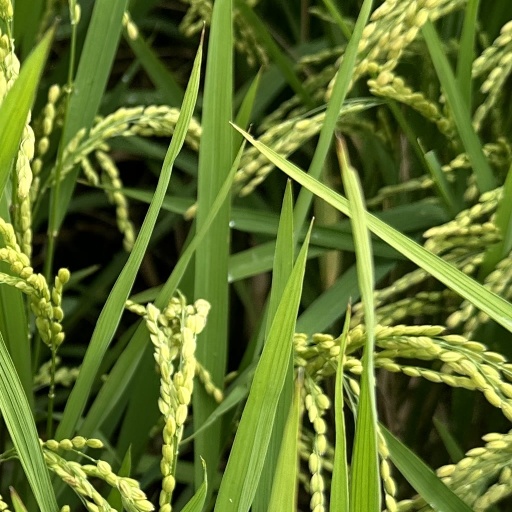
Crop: rice